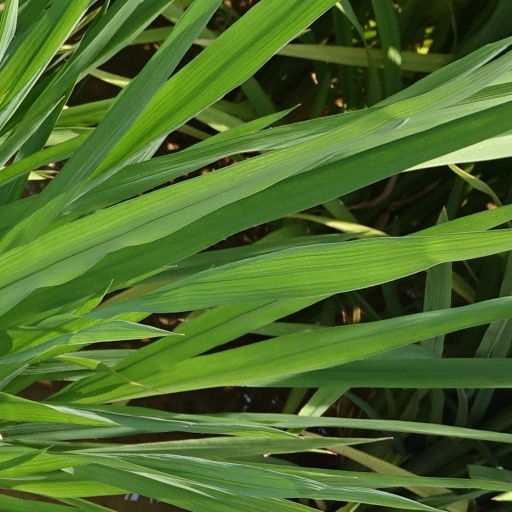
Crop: rice